Pennsylvania Route 409

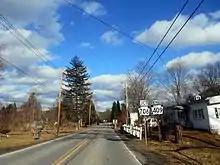
PA 409 approaching the junction with PA 706 in Camptown

PA 409 begins at an intersection with US 6 (the Grand Army of the Republic Highway) in the hamlet of Homets Ferry in Wyalusing Township. The route heads to the northeast, crossing an old alignment of US 6 in the middle of fields before heading into the woodlands nearby, making a gradual curve out along a stagecoach road. The scenery changes from fields back to woodlands until Comiskey Road, where PA 409 turns eastward through fields and passes a lone residence. After intersecting with a dirt road, the highway enters a large patch of forestry, paralleling nearby Billings Creek Road before entering the village of Camptown. In Camptown, PA 409 heads eastward through some residences before intersecting with PA 706 and State Route 1017 (Herrickville Road). This intersection is the northern terminus of PA 409.